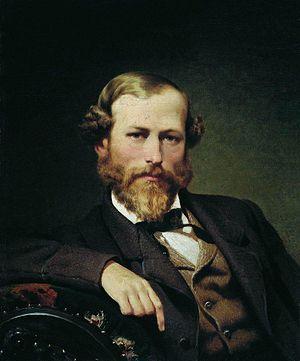
Fiodor Andreïevitch Bronnikov, né le 29 septembre 1827 à Chadrinsk et mort le 14 septembre 1902 à Rome, est un peintre russe.